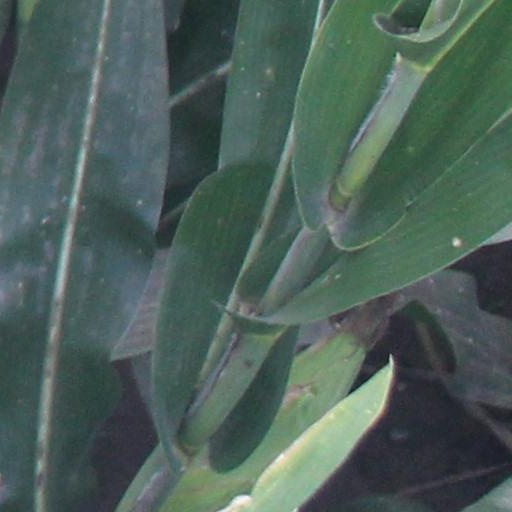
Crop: maize; corn